Frederick William IV of Prussia

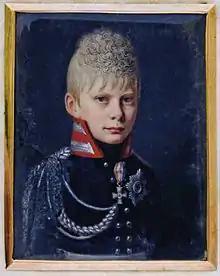
Portrait of Crown Prince Frederick William,

After Prussia's defeat and the family's return to Berlin, Frederick William's education was adapted more to prepare him for governing. He was generally dismissive of the Prussian reforms that were then underway with the aim of modernising the state from within. His tutor Friedrich Delbrück had instilled in him a disgust of revolutionaries, so that he had no sympathy for Karl August von Hardenberg's insistence that Prussia be reorganised through a "revolution from above". For Friedrich Wilhelm, the "bureaucratic absolutism of a Hardenberg" meant moving away from the "principle of the estates" that he advocated.